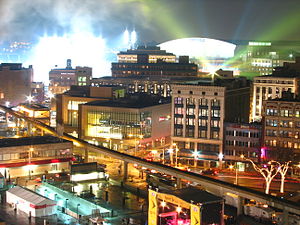
Detroit / Sport
Udsigt mod Ford Field på aftenen for Super Bowl XL.
Detroit er med 681.090 indbyggere den største by i den amerikanske delstat Michigan. Byen er opkaldt efter det franske ord détroit, som betyder “stræde”. Den er administrativt centrum i det amerikanske county Wayne County. Befolkningen var i 1960 på ca. to millioner, men er nu mere end halveret, hvad der giver omfattende økonomiske problemer. Som en redningsplan har byrådet foreslået at jævne en tredjedel af den allerede slemt forfaldne by med jorden.